Jan Oort

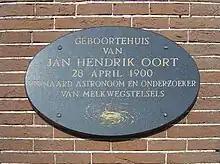
Commemorative plate at the house where Jan Oort was born in Franeker (Zilverstraat 18)

Upon his death, Nobel Prize winning astrophysicist Subrahmanyan Chandrasekhar remarked, "The great oak of Astronomy has been felled, and we are lost without its shadow."